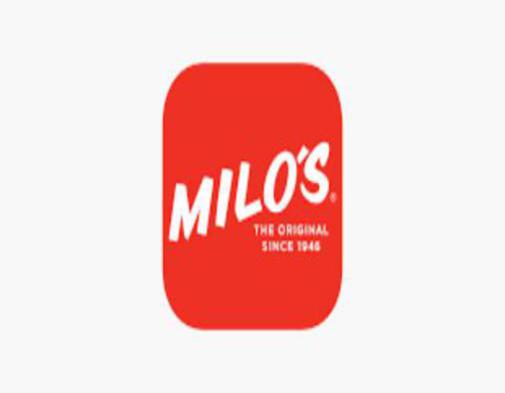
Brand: milo's hamburgers
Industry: Food